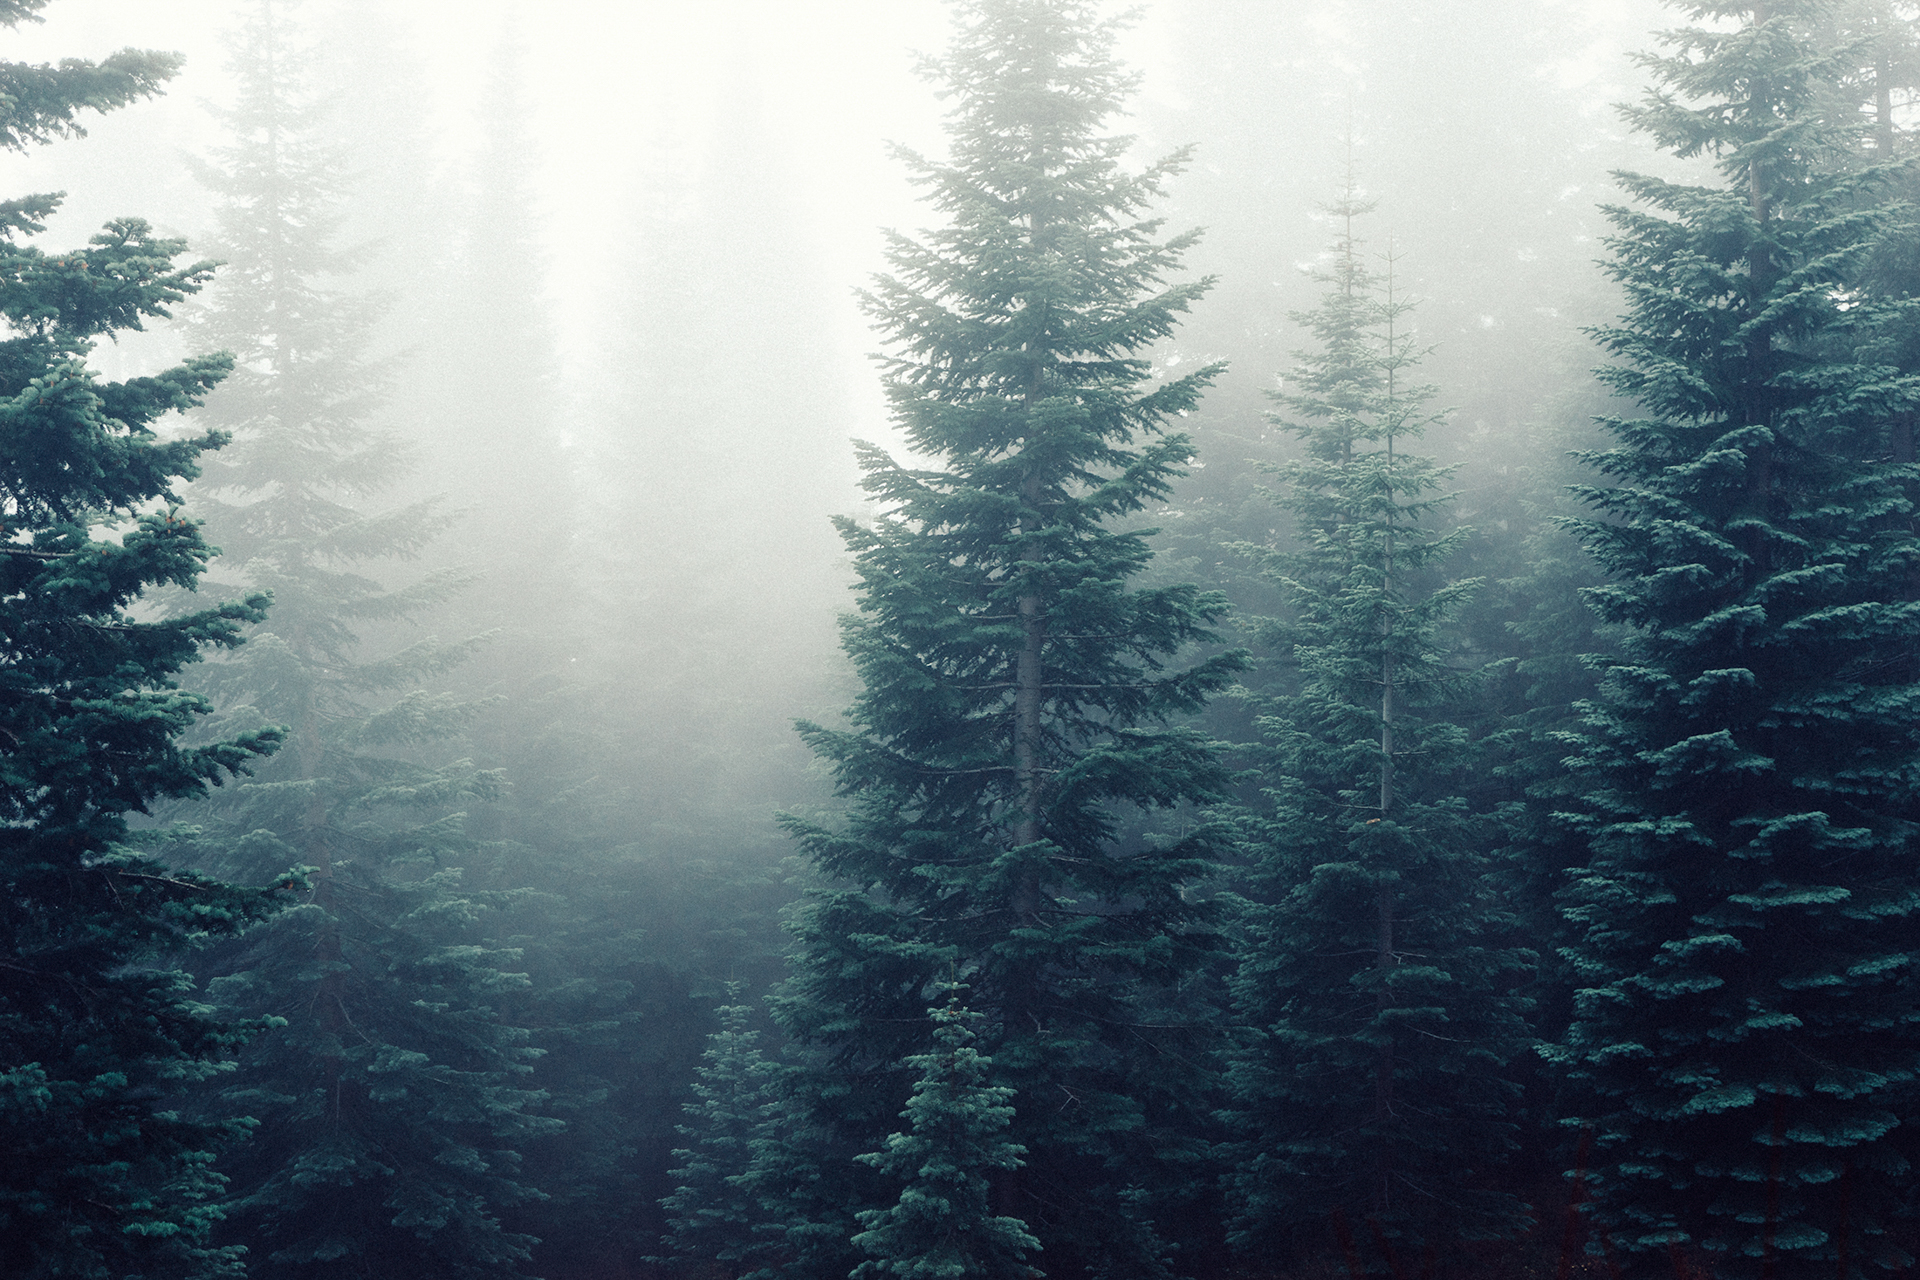
tree, nature, forest, branch, fog, mist, sunlight, morning, atmosphere, foggy, green, reflection, weather, trees, mysterious, misty, habitat, firs, ecosystem, natural environment, atmospheric phenomenon, woody plant